Branch collar

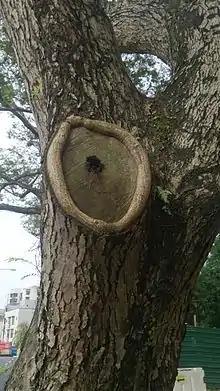

A branch collar is the "shoulder" between the branch and trunk of woody plants; the inflammation formed at the base of the branch is caused by annually overlapping trunk tissue. The shape of the branch collar is due to two separate growth patterns, initially the branch grows basipetally, followed by seasonal trunk growth which envelops the branch.